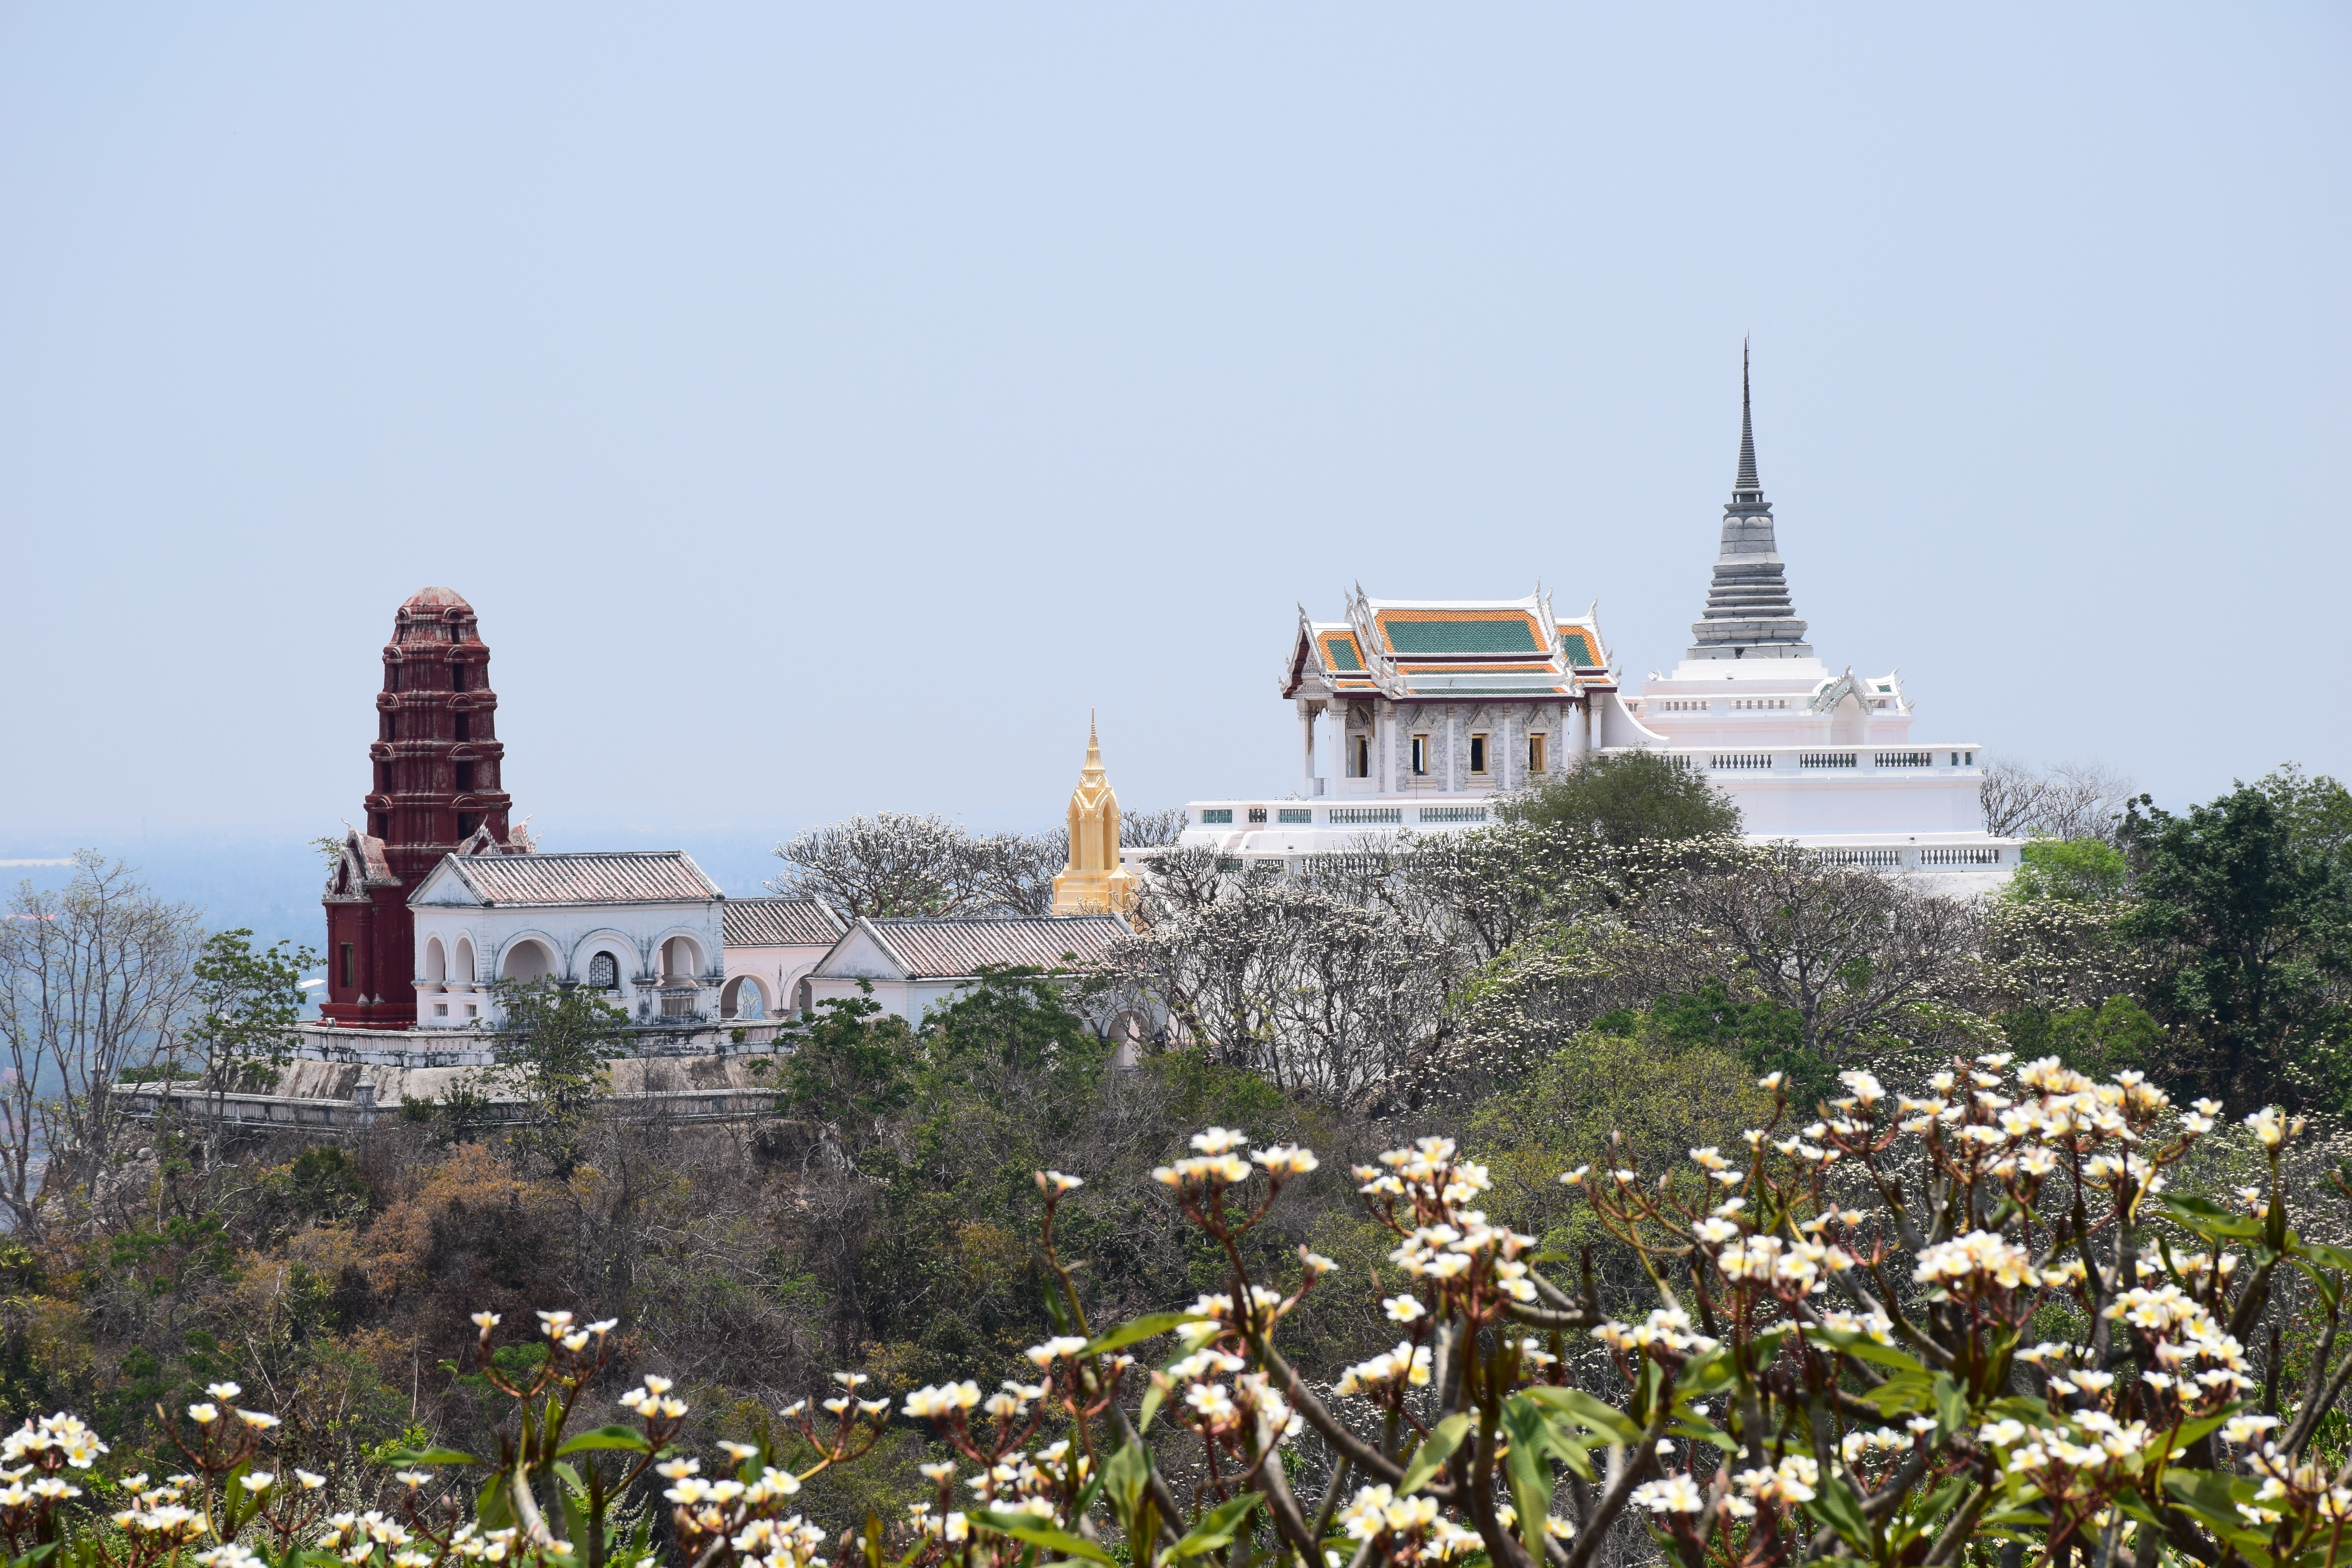
architecture, sky, flower, town, building, palace, vacation, village, tower, buddhism, religion, ancient, landmark, measure, tourism, pottery, place of worship, thailand, painting, art, gold, temple, buildings, faith, monastery, buddha, pagoda, apex, prosperity, for priests, thailand art, thailand temple, sakon nakhon, adoration, the temple, a pilgrimage, wat phra that choeng chum, thailand culture, guti, waritchaphum, wat phra that sri mongkol, wat niwet, krung thaep, ayutthaya old, tours, ancient history, attractions thailand